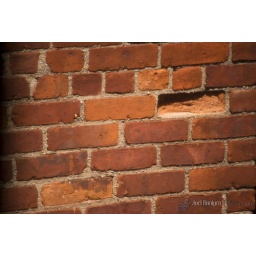
A missing brick in a brick wall of an apartment building in Long Island NY.